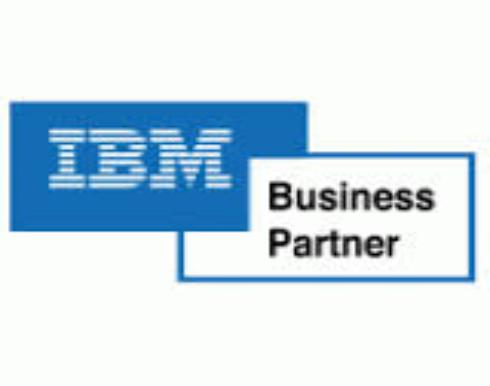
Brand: IBM
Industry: Electronic